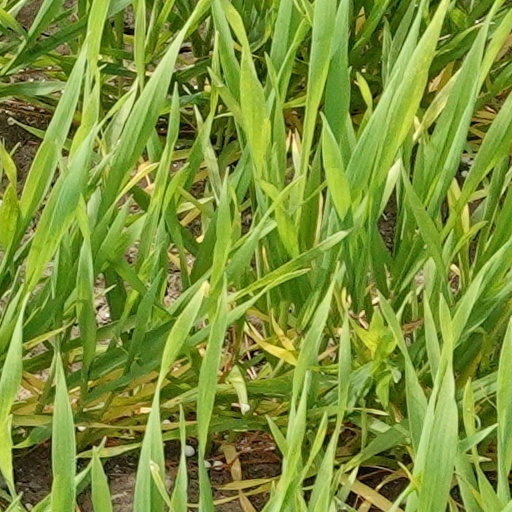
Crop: wheat